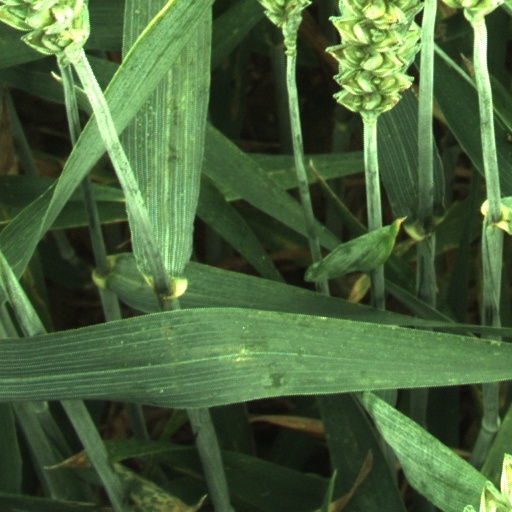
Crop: wheat